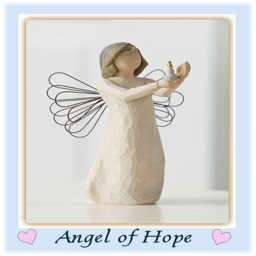
sending this angel your way ... it lights the way with it 's tiny candle .